Thomas of Cana

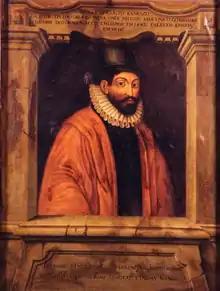
Historian Diogo do Couto

Diogo Do Couto: Serving as the official historian and keeper of archives of Portuguese India, Diogo Do Couto spent over 50 years of his life in Kerala. In 1611, Do Couto wrote on the history and traditions of the Syrian Christians of Kerala. Do Couto notes that Thomas Cananeo was an "Armenian" merchant who arrived to Kodungallur in the year 811 C.E., acquired copper plates and built three churches dedicated to St. Mary, St. Thomas, and St. Kuriakose. Do Couto states that he had witnessed the plates first hand at the Portuguese factory of Cochin and notes their later disappearance as well. Additionally Do Couto notes that knowledge on Knai Thoma is also known from old Chaldean books in the possession of the Christians of Kerala.